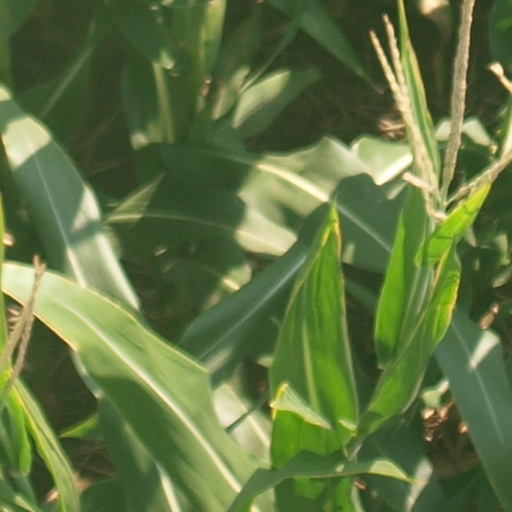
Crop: maize; corn